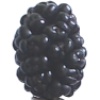
Label: mulberry